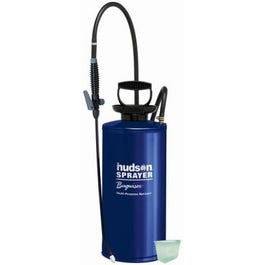
Bugwiser Sprayer, Galvanized/Epoxy, 2-Gals.
2 gallon, do it yourself, bugwiser galvanized/epoxy sprayer, with funnel top, pro metal pump with d-style handle, poly thumb operated locking tov valve, 18" poly wand, poly cone nozzle adjustable from mist to straight stream, Teflon seals throughout.
Brand: Hudson
Category: Home & Garden > Lawn & Garden > Gardening > Gardening Tools > Lawn & Garden Sprayers